1961 24 Hours of Le Mans

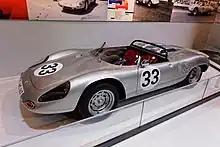
The winner of the Sports 2000 class, a works Porsche 718 RS61 Spyder driven by Gregory and Holbert

From there on, the team Ferraris held station with the race finishing under soft rain. Hill and Gendebien, the 1958 winners, won again finishing three laps ahead of their teammates Parkes/Mairesse. Third place, and thirteen laps further back, was the privateer Ferrari GT of Noblet/Guichet ahead of the Pabst/Thompson Maserati. Porsche had a better race this year, with the all-American Gregory/Holbert works car finishing an excellent 5th, after consistently running in the top-10 from Saturday night. The Herrmann/Barth car came in 7th, while the Porsche GT of Linge/Pon was 10th, easily winning its class.